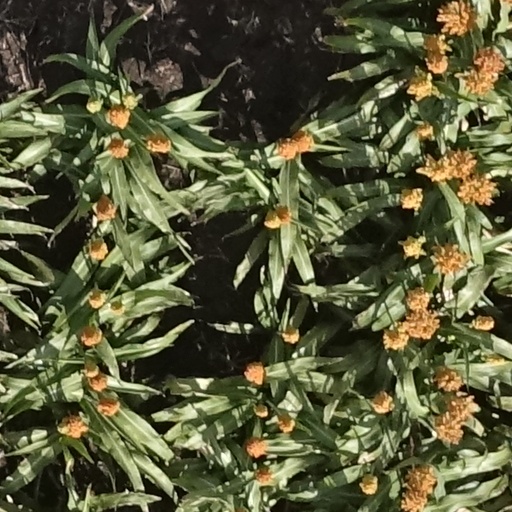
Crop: sorghum